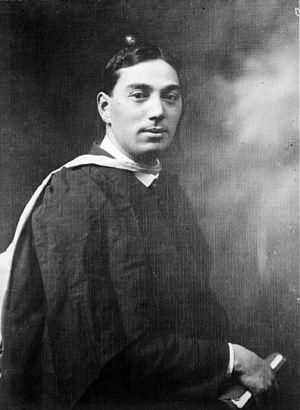
L'astronome italien Giovanni Schiaparelli croit observer des canaux à la surface de la planète Mars.
Te Rangi Hīroa, ou Sir Peter Henry Buck, né vers octobre 1877 et mort le 1ᵉʳ décembre 1951, était un homme politique et anthropologue néo-zélandais. Il était membre de l'iwi maori Ngāti Mutunga.